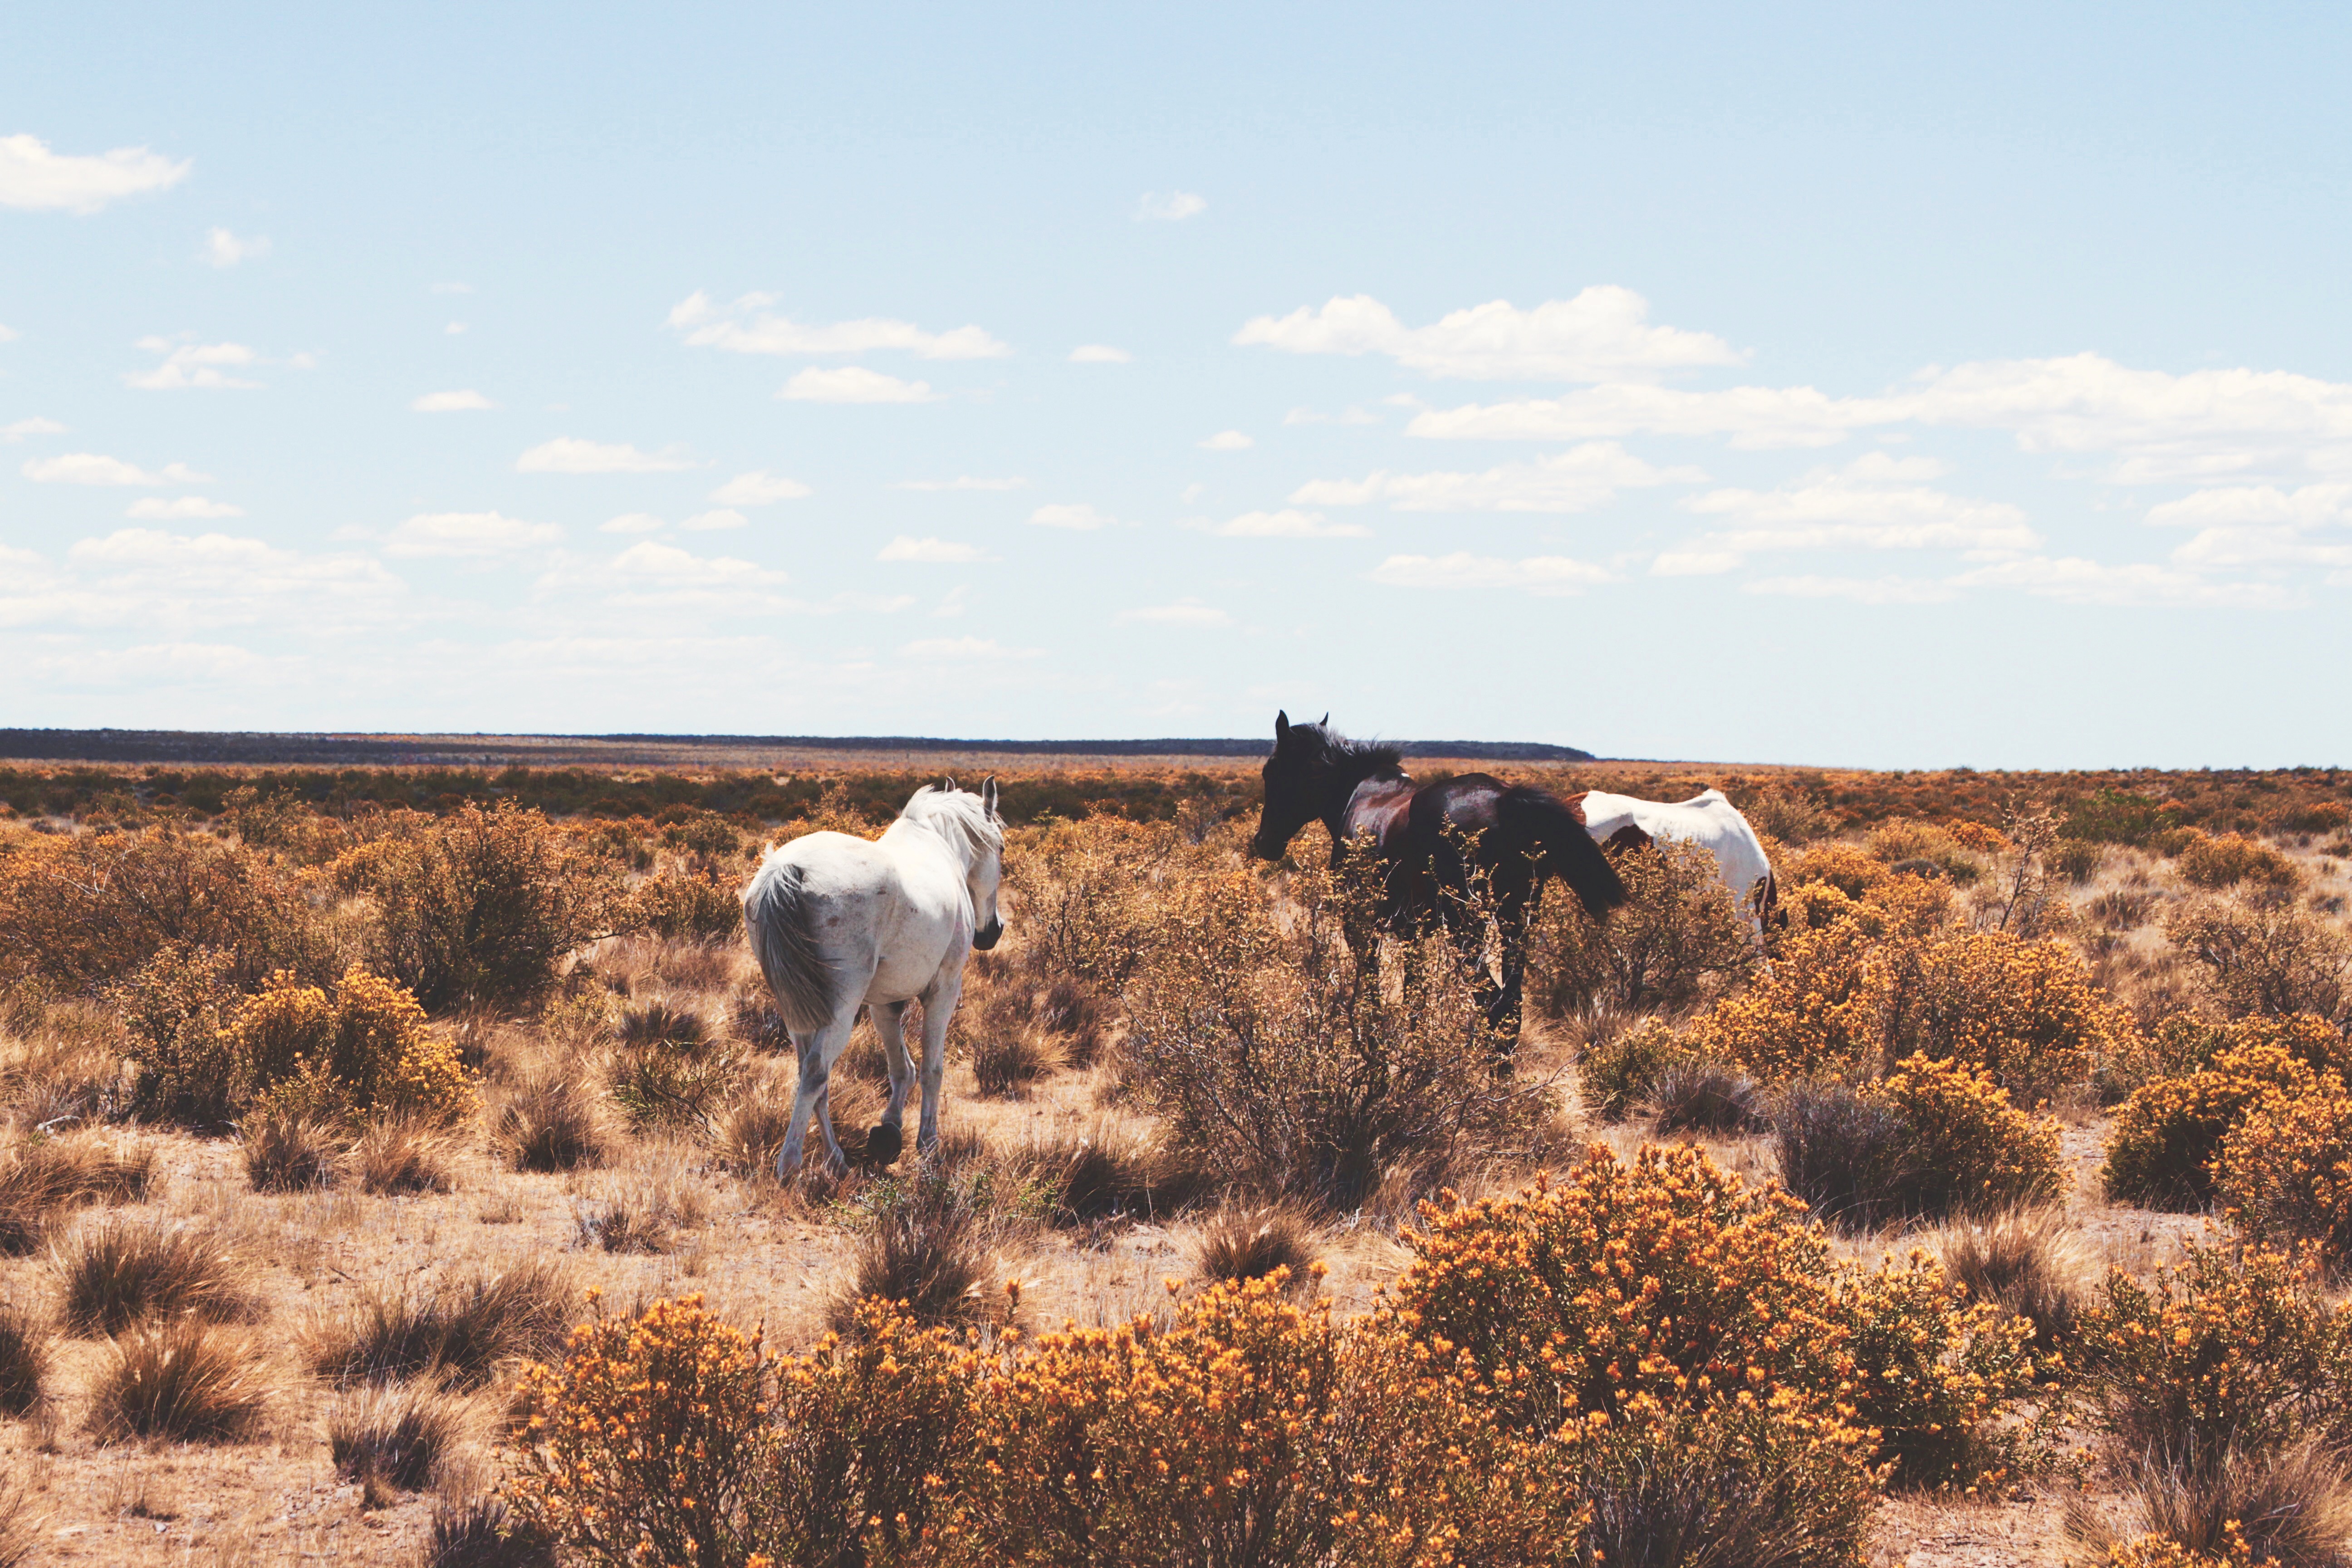
landscape, tree, field, farm, prairie, animal, wildlife, wild, herd, pasture, grazing, ranch, horse, agriculture, savanna, plain, grassland, habitat, ecosystem, steppe, rural area, natural environment, grass family, cattle like mammal, ecoregion